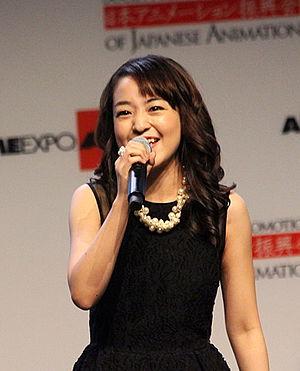
Megumi Han, née le 3 juin 1989 à Tokyo, est une seiyū japonaise.